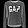
Label: Pullover